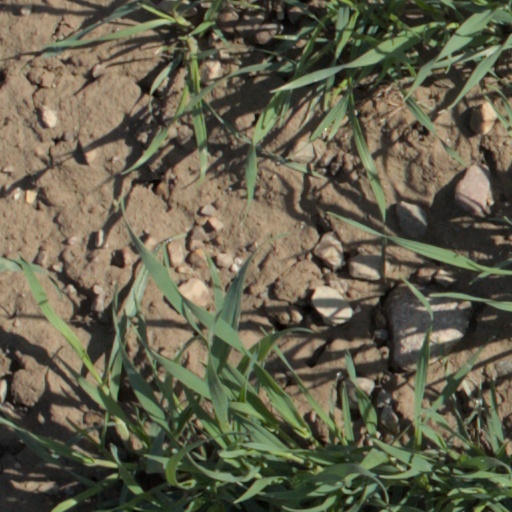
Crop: wheat